Tell Brak

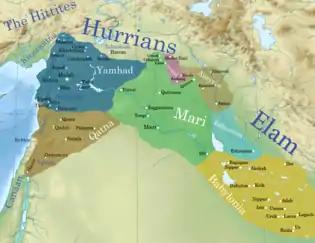
Domination of Khabur area by Mari in the eighteenth century BC. The kingdom of Andarig was also important at that time.

During Brak Period P (c. 1820–1550 BC; MB IIA), Nagar was densely populated in the northern ridge of the tell. The city came under the rule of Mari, and was the site of a decisive victory won by Yahdun-Lim of Mari over Shamshi-Adad I of Assyria. Nagar lost its importance and came under the rule of Kahat in the 18th century BC.